Lady Louise Windsor

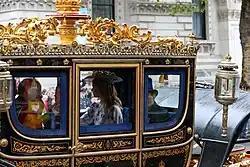
Louise at the coronation of Charles III and Camilla in 2023

Following the death of her grandfather, Prince Philip, Louise accompanied her parents to a church service at the Royal Chapel of All Saints on 11 April 2021. She also attended his funeral on 17 April 2021. In March 2022 Louise attended the memorial service for Prince Philip. She attended Trooping the Colour in June, where she also joined her family on the balcony; the Platinum Jubilee National Service of Thanksgiving; and the Platinum Party at the Palace. Following the death of her grandmother, Queen Elizabeth II, on 8 September 2022, Louise stood vigil for 15 minutes at the Queen's coffin at Westminster Hall together with her brother James and six cousins on 17 September. On 19 September, she joined other family members at the state funeral.